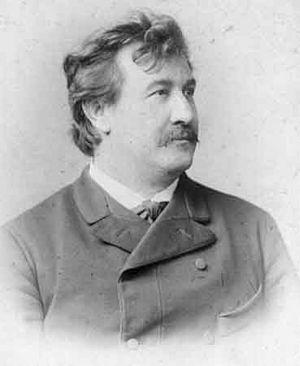
Heinrich Vogl, né le 15 janvier 1845 à Munich et y décédé le 21 avril 1900 est un heldentenor d'opéra allemand.